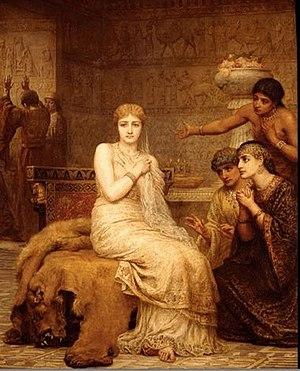
Amestris est la femme de Xerxès Iᵉʳ, mère du roi Artaxerxès Iᵉʳ. Elle est connue pour avoir été mal vue des historiens de la Grèce antique.
La reine Vashti est un personnage du livre d'Esther. Au début du récit, elle est l'épouse du roi de Perse, Assuérus, avant d'être répudiée pour avoir refusé de se présenter devant lui et ses convives lors d'un festin.